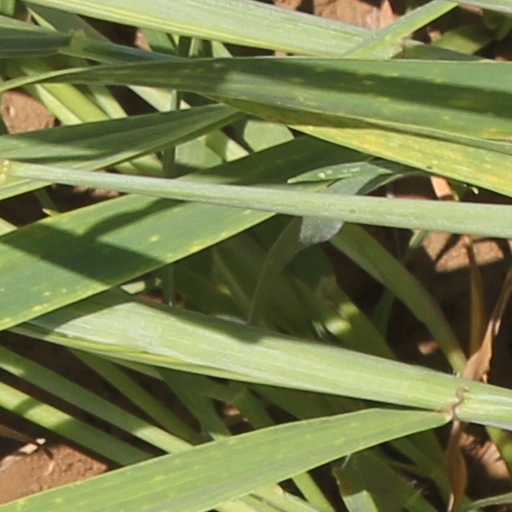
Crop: wheat